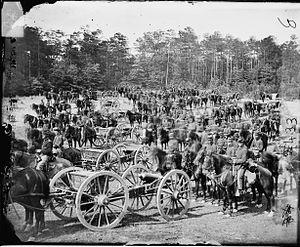
La brigade d'artillerie montée de l'armée du Potomac est une brigade de plusieurs batteries d'artillerie montée de la guerre de Sécession.